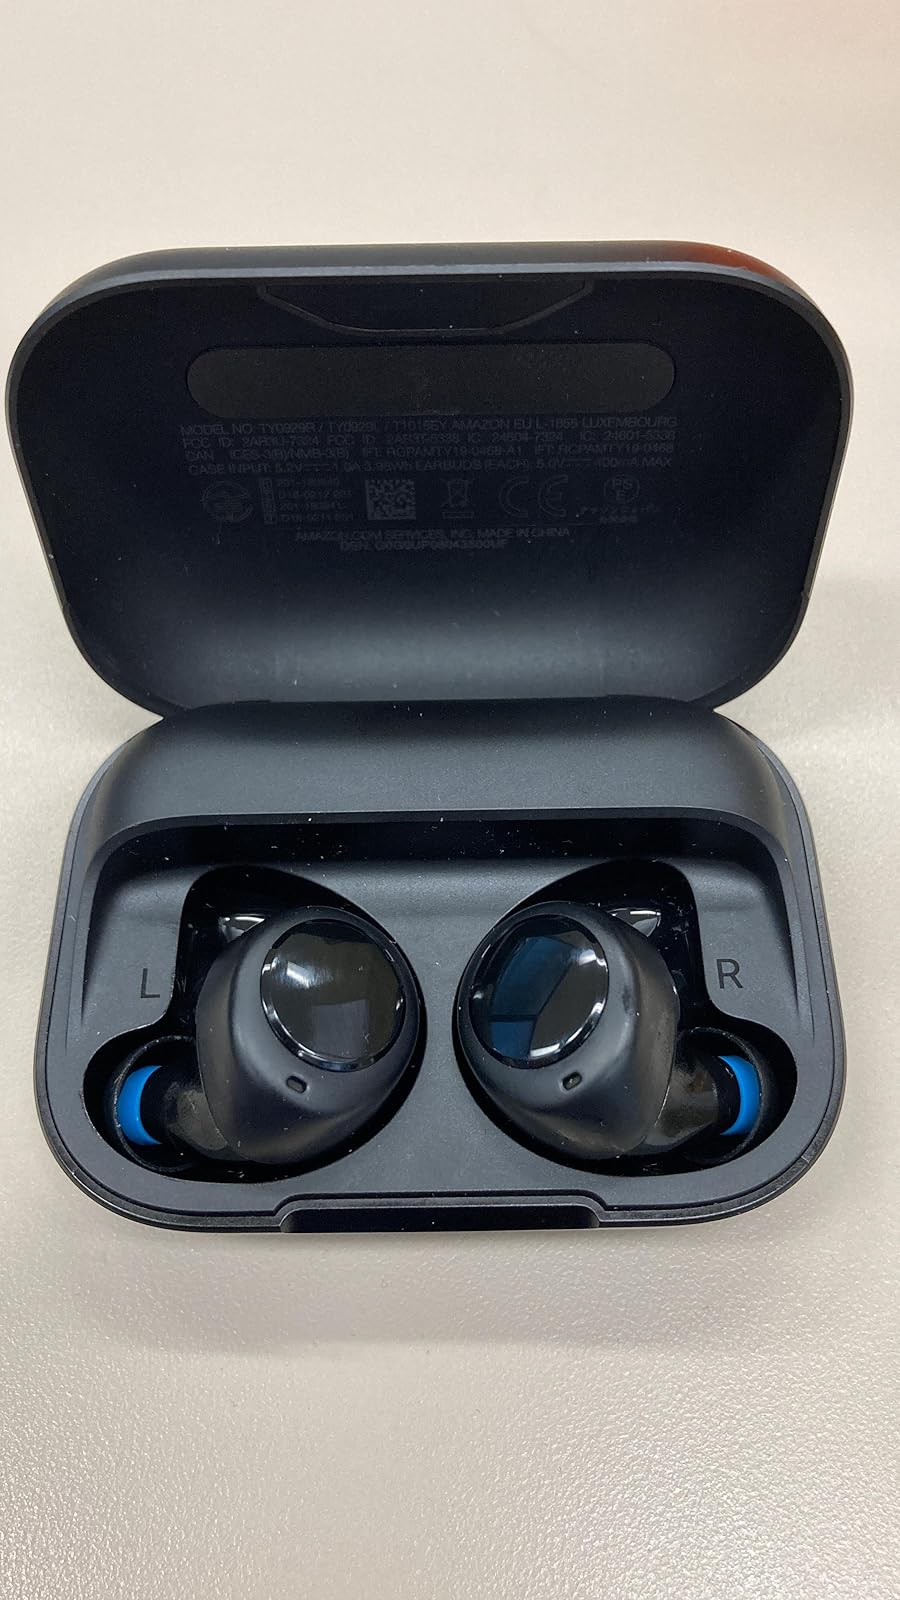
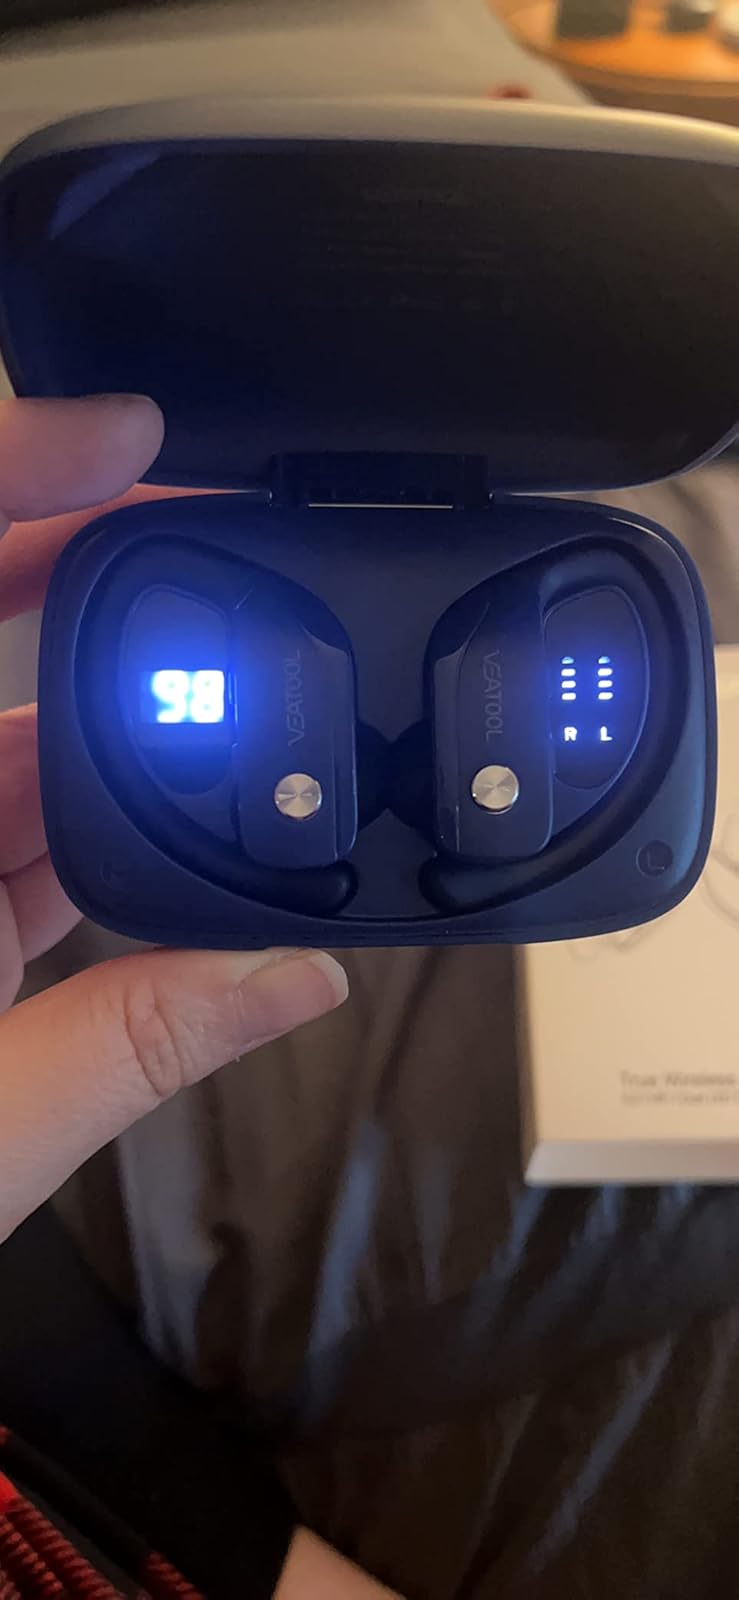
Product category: earbuds
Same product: no